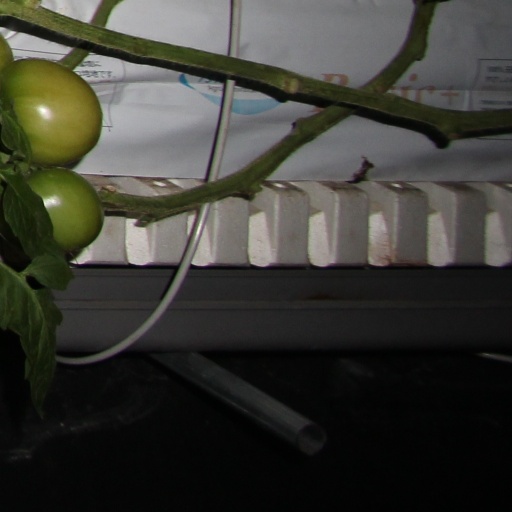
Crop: tomato